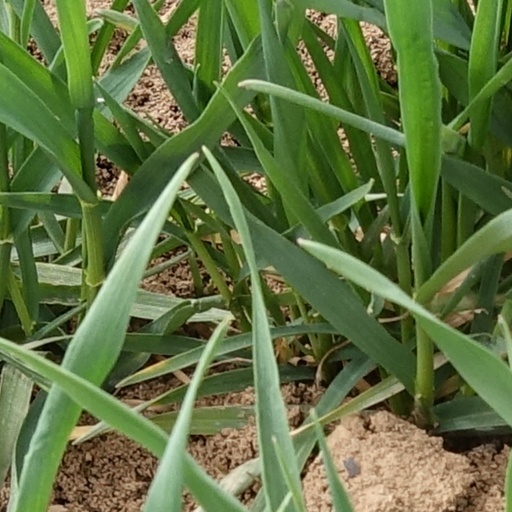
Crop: wheat